Criticism of the Space Shuttle program

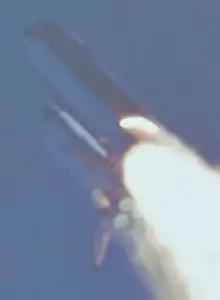
SRB O-ring "blow by" is what caused the "Challenger" accident

While the technical details of the "Challenger" and "Columbia" accidents are different, the organizational problems show similarities. Flight engineers' concerns about possible problems were not properly communicated to or understood by senior NASA managers. The vehicle gave ample warning beforehand of abnormal problems. A heavily layered, procedure-oriented bureaucratic structure inhibited necessary communication and action.